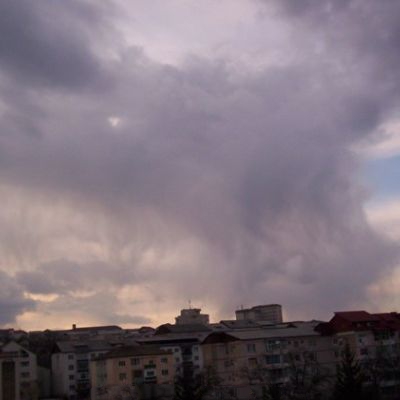
Cloud type: Cumulus (Cu)